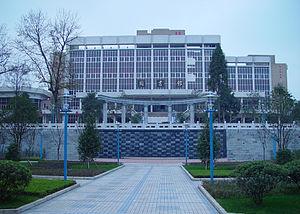
Le district de Huaxi est une subdivision administrative de la province du Guizhou en Chine. Il est placé sous la juridiction de la ville-préfecture de Guiyang. Il abrite l'Université du Guizhou.